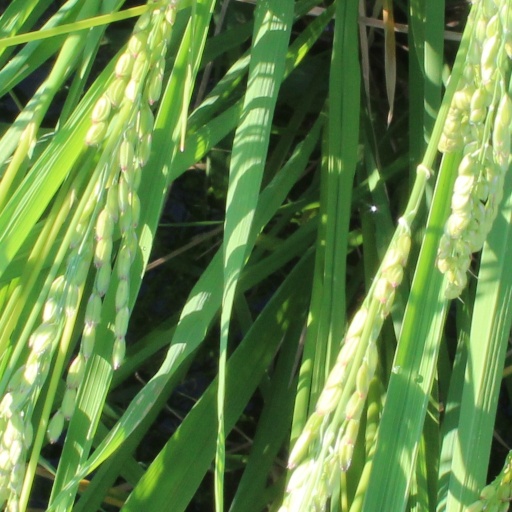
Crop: rice